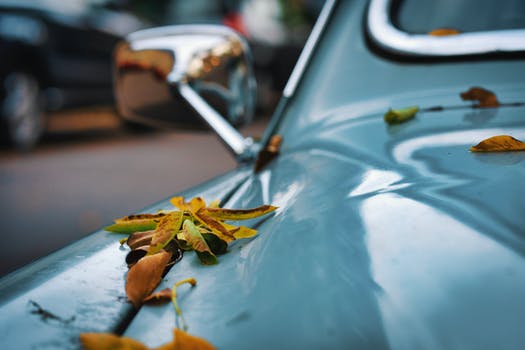
Label: No Watermark